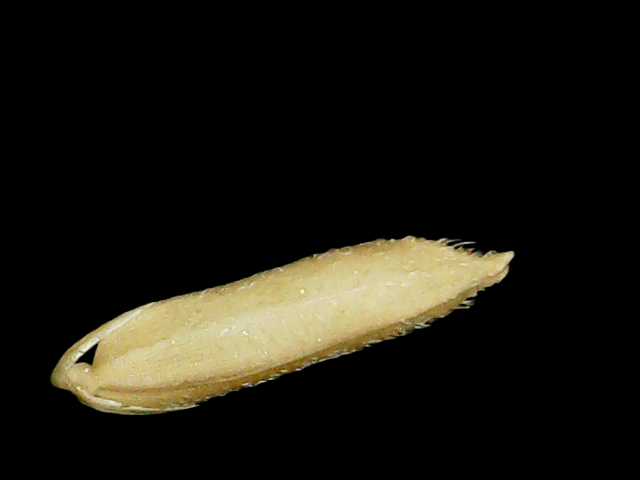
Rice variety: Binadhan19